CeCe Drake

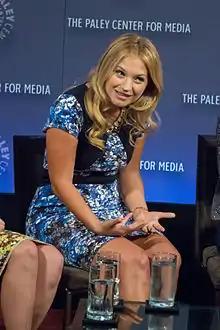
Vanessa Ray, the actress who played Drake throughout the series' run

It was reported that Vanessa Ray was cast to portray CeCe Drake, who was later known to be Charlotte DiLaurentis. When Ray was announced to start filming again for "Pretty Little Liars" fourth season, she spoke about returning, stating: "It's so fun to do, and what a crazy character I get to play. She's sort of a sociopath. I think she's so weird because she's, like, 22 but hangs out with high-schoolers. It's like, 'Hey, girl! Get a life!'" Drake was characterized as a "beyond-charismatic twenty-something blonde stylist at a boutique that has one heel in the present, one in the past." "Pretty Little Liars" executive producer Oliver Goldstick stated that Drake acted as a mentor to Alison DiLaurentis, teaching her "the wicked ways of the world." Drake's is described as having a sociopathic personality: controlling, charming, seductive, dominant, and extremely intelligent. The character was also described by Ray as "off-the-wall, self-centered, bizarre fashionista."